Heinkel He 46

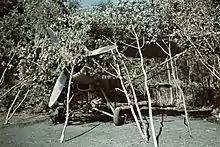
A Hungarian He-46E, 1942

In 1933, production started on the He 46. The first production version, the He 46C-1, featured the improvements added to the prototypes, plus it could carry either a camera or 200 kg (441 lb) of bombs. By 1934, about 500 He 46s had been built, and, by 1936, the "Luftwaffe"s aerial reconnaissance wings were all equipped with the He 46. In September and November 1936, 28 He 46C-1s were given to the Spanish Nationalists for use in the Spanish Civil War, one escuadrilla being used by Condor Legion.